Simba rebellion

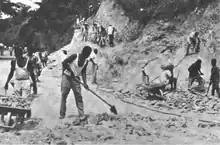
Economic rehabilitation project in Albertville following the Simba rebellion, 1965

The Banyamulenge's involvement in the conflict would result in lasting ethnic resentment in South Kivu, as the Simba insurgents of the region had mostly belonged to the Bembe people. Accordingly, the memory of the Banyamulenge-Simba fighting became ethnically charged, a development which was further fuelled by the Banyamulenge exploiting their victory over the rebels by expanding their holdings in South Kivu after the rebellion. The local ethnic rivalries would have a major impact on the First and Second Congo War.